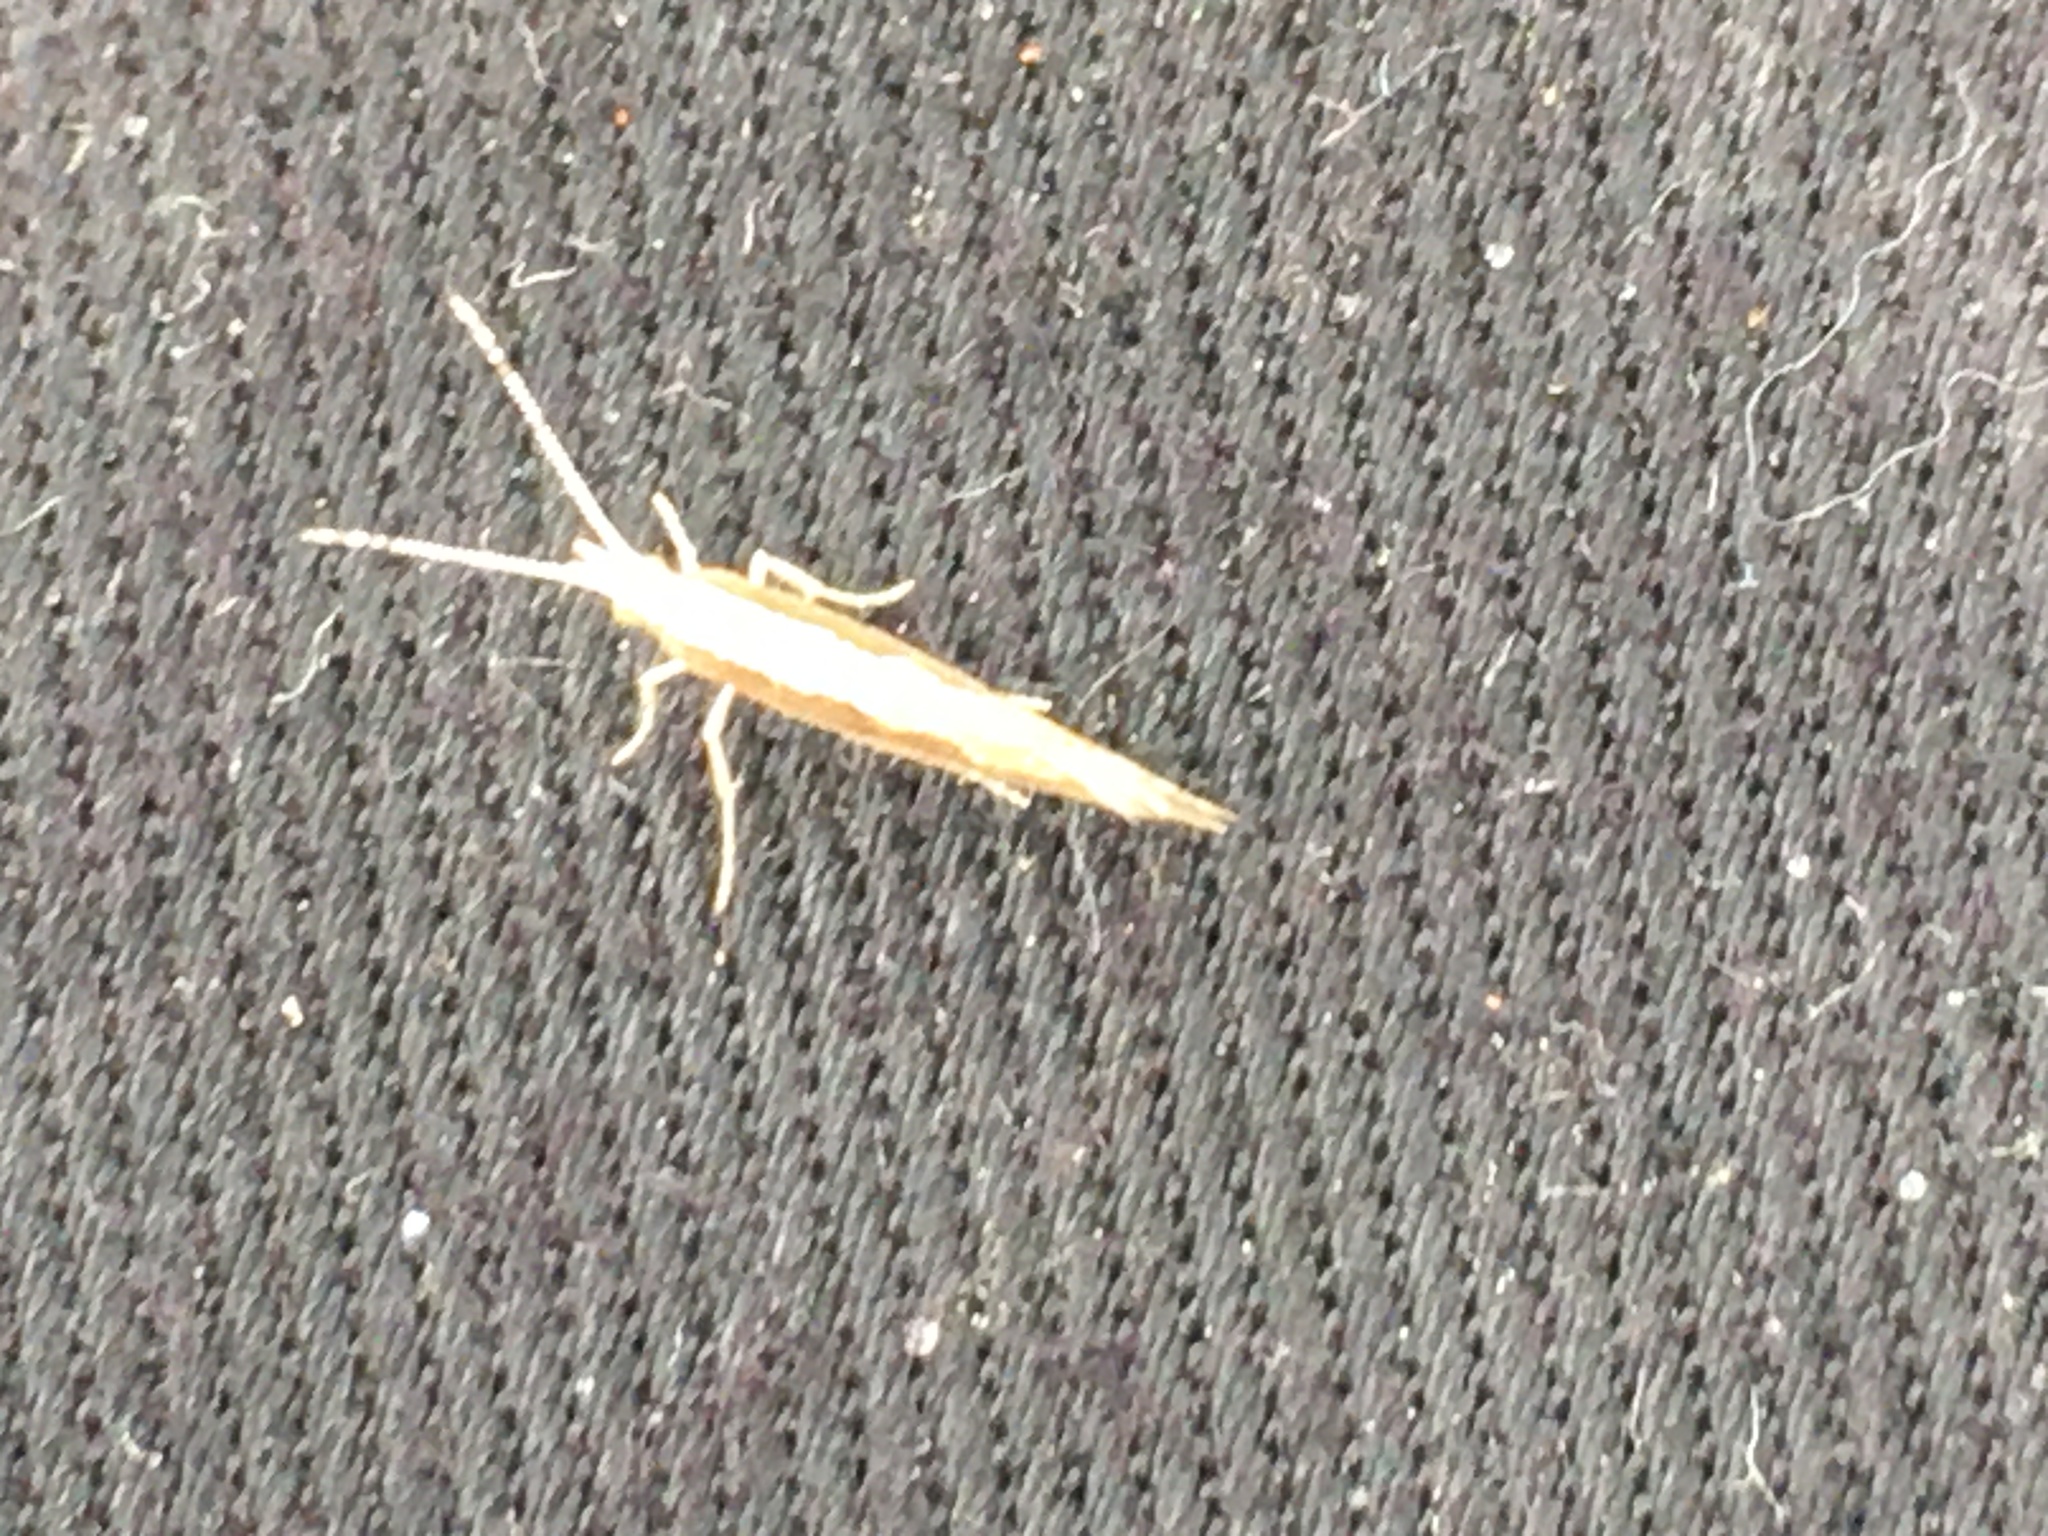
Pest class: diamondback_moth